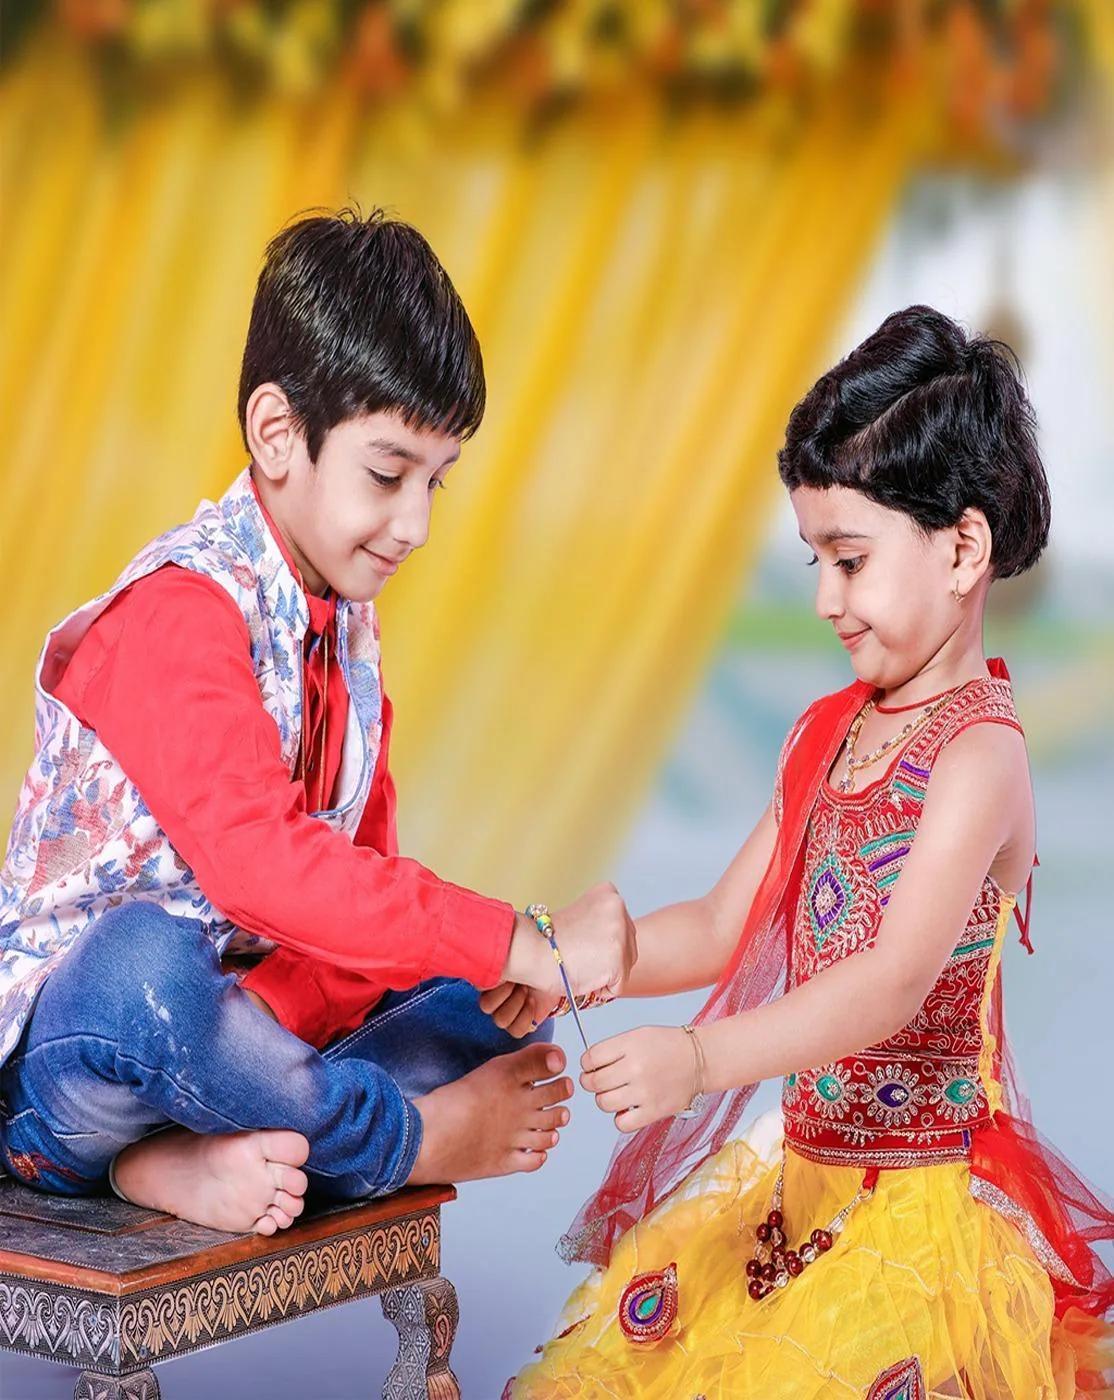
GLAMAA Floral Gold Plated Kundan and Pearl Rakhi Combo (Set of 5) with Roli Chawal and Raksha Bracelet Designer Rakhi for Men
Type: Rakhis
Brand: GLAMAA
Price: Rs. 259
 Rakhi Traditional Rakshabandhan Gift to Brothers from Beloved Sisters Rakshabandhan or Rakhi is a festival celebrating and honoring sibling love. It is love at its purest & deepest point. It is portrayed as the sister reminding the brother of the undying bond between—GLAMAA Festival Rakhi with Roli Chawal and Raksha Bandhan Card. Rakhi is the festival of expressing the feelings of love. Thus what can be better than expressing it to your loving brother by bringing a designer rakhi for him this year. In our range of designer rakhi, there is a vast choice for selecting the best one for your brother. The choice is in terms of designs, patterns, materials used and colors. So now depending on your suitability, you can choose the best designer rakhi gift to impress your brother. In fact, designer rakhis would be the one that your brother would also love to wear long after the celebration day of rakhi. A touch of modernity into the traditional and sacred thread of rakhi. The rakhi thread is introduced for the celebration of the festival of rakhi that is also known as ‘Raksha Bandhan’. Roli Chawal: The two most important ingredients of rakhi pooja thali is Roli and Chawal. Both are used for applying the auspicious tikka on the brother's forehead while performing the rituals of Raksha Bandhan. A sister has a heart filled with love and she prays strongly for her brother’s welfare and prosperity.
Features: Rakhi Thread: The central element of Rakhi is the sacred thread or bracelet, known as \Rakhi,\ which sisters tie around their brothers' wrists. It symbolizes protection, love, and the bond between siblings.,Rituals and Ceremonies: Rakhi involves various rituals and ceremonies. Sisters perform aarti (a ritual of waving a lighted lamp), apply tilak (vermilion mark) on their brothers' foreheads, and tie the Rakhi while praying for their well-being.,Exchange of Gifts: During Rakhi, brothers traditionally give gifts to their sisters as a token of love and appreciation. These gifts can range from money to sweets, clothing, or personalized items.,Sibling Bond: Rakhi celebrates the special bond between brothers and sisters, emphasizing the importance of their relationship and the duty of brothers to protect their sisters.,Social Significance: Beyond individual families, Rakhi also promotes social harmony and unity. It is not uncommon for people to tie Rakhis on those they consider as brothers or sisters, regardless of biological ties, fostering a sense of community and sol
Included: Rakhi